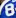
Number: 8